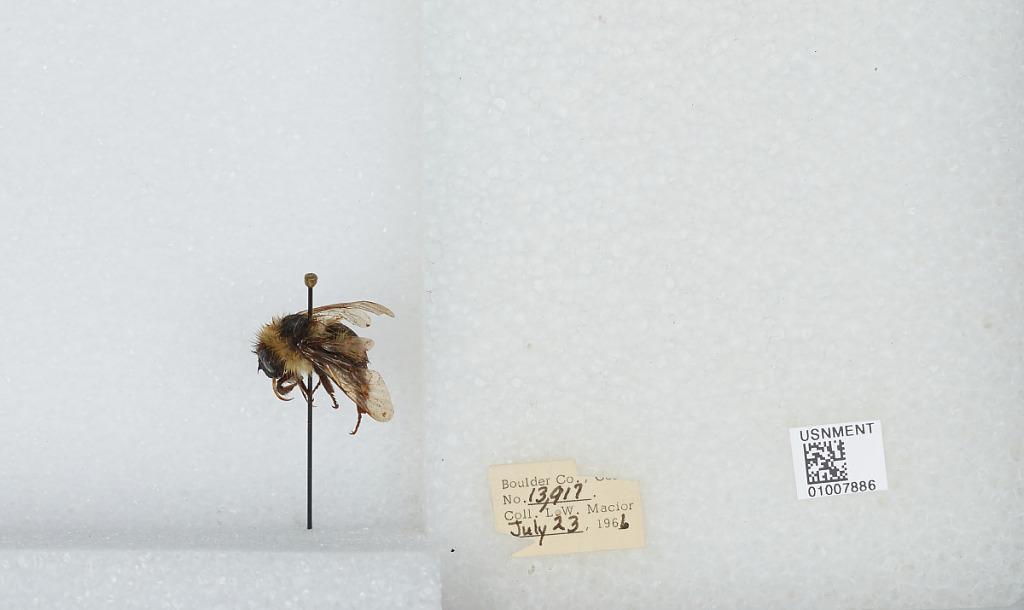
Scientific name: Bombus (Alpinobombus) balteatus Dahlbom
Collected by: L. Macior
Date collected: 1966-7-23
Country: United States
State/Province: Colorado
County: Boulder
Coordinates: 40.0275, -105.252